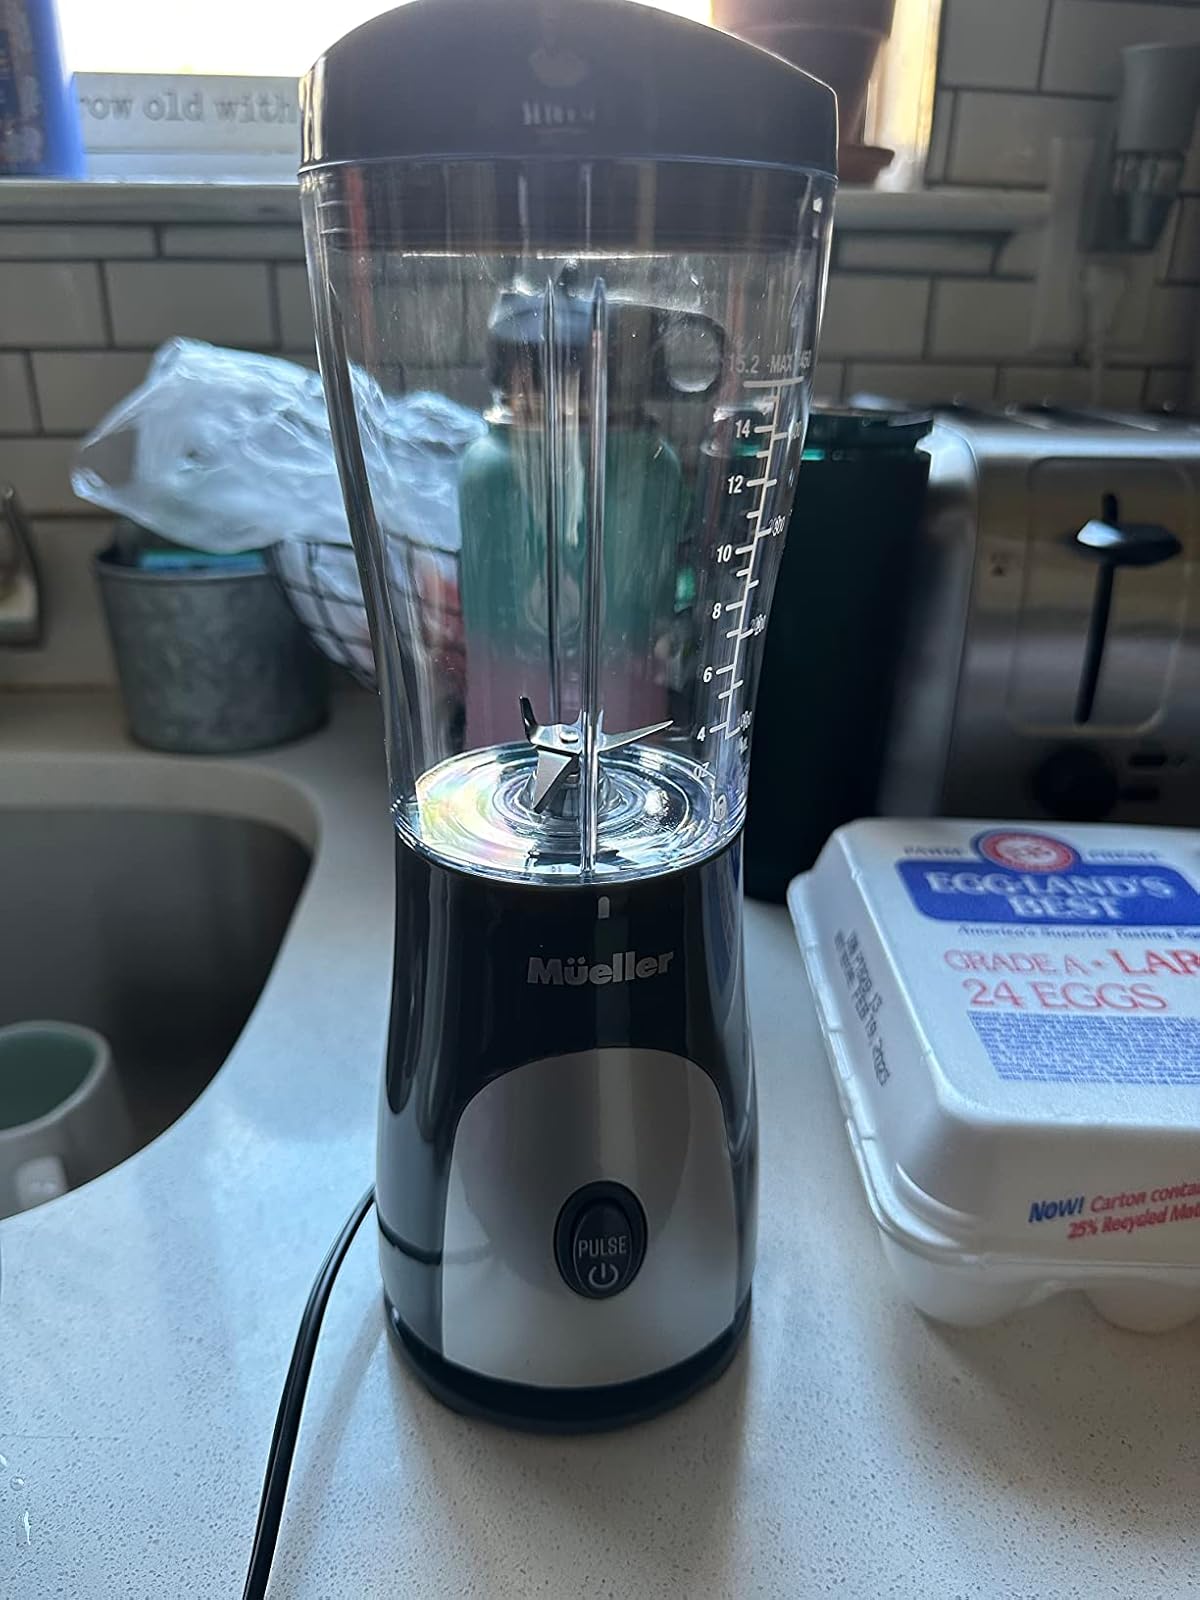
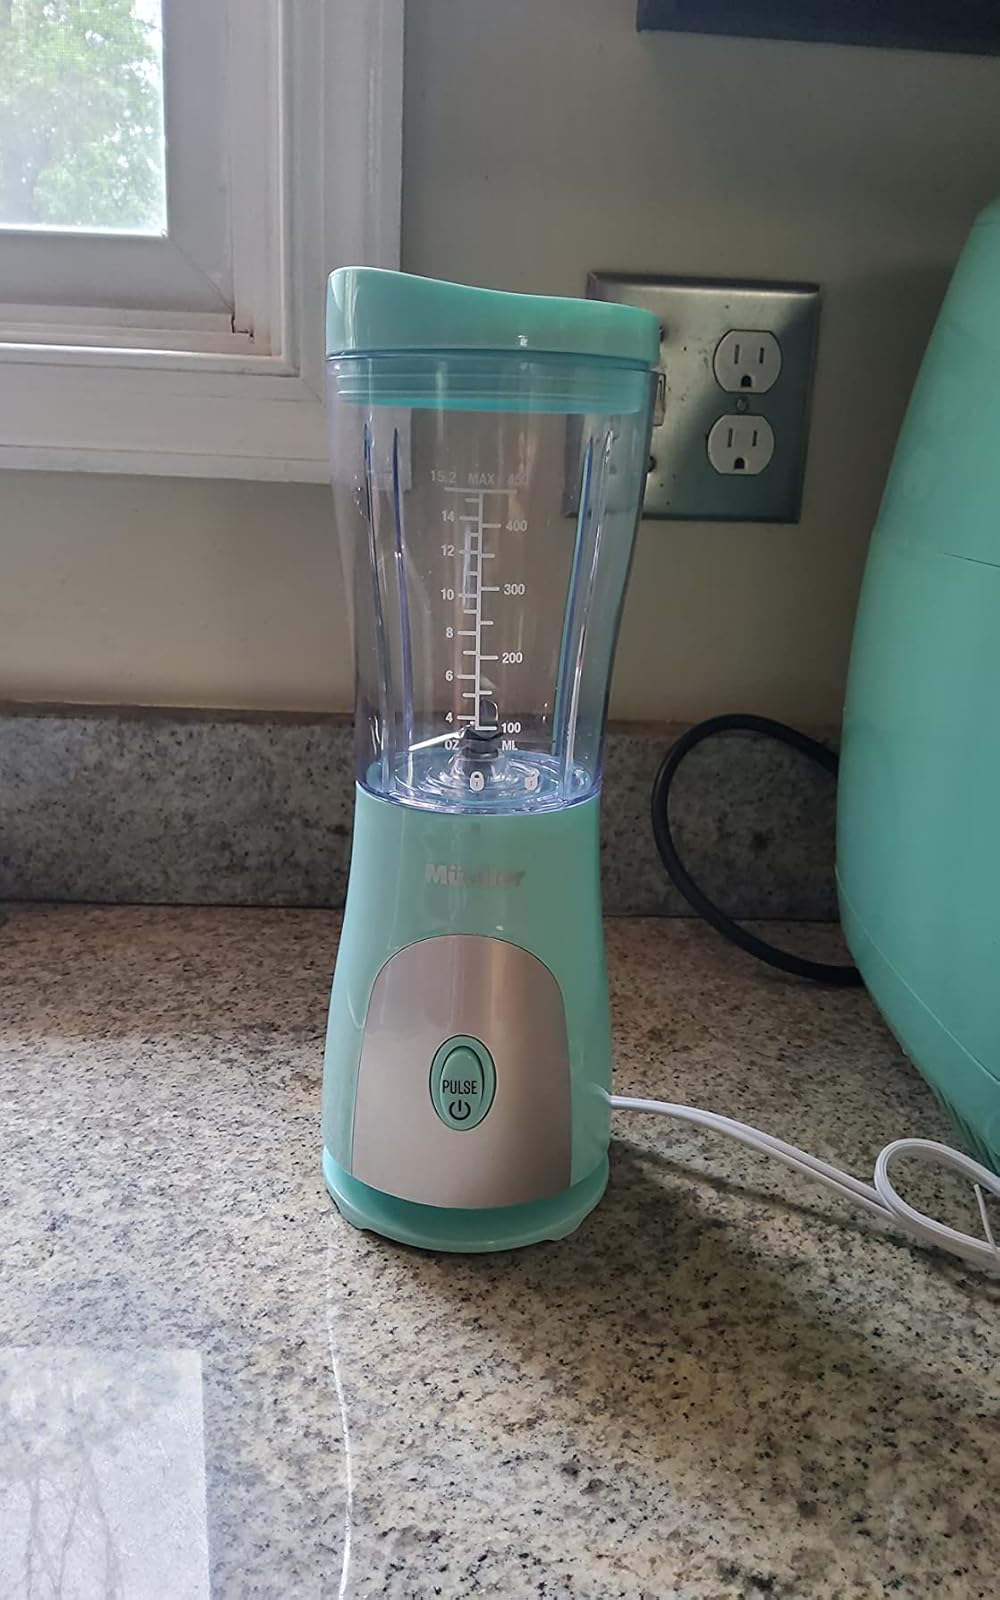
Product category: items_blender
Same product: no